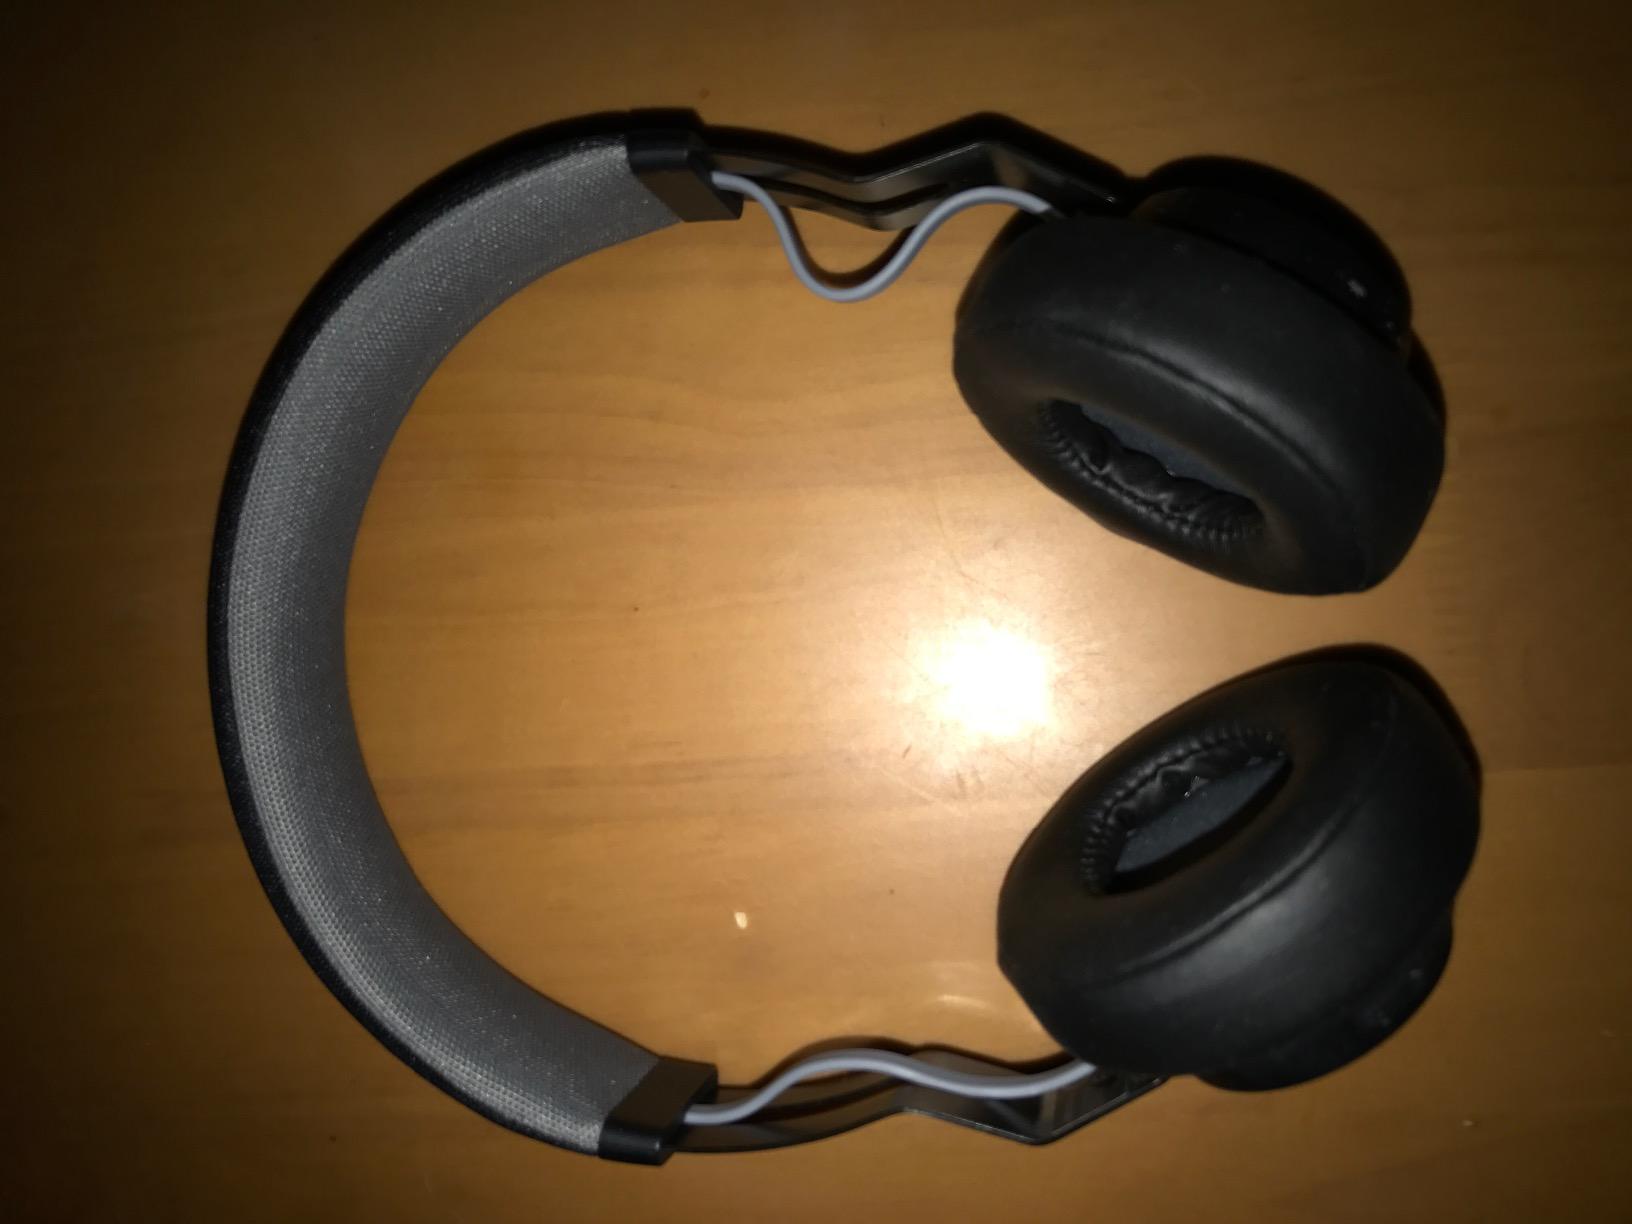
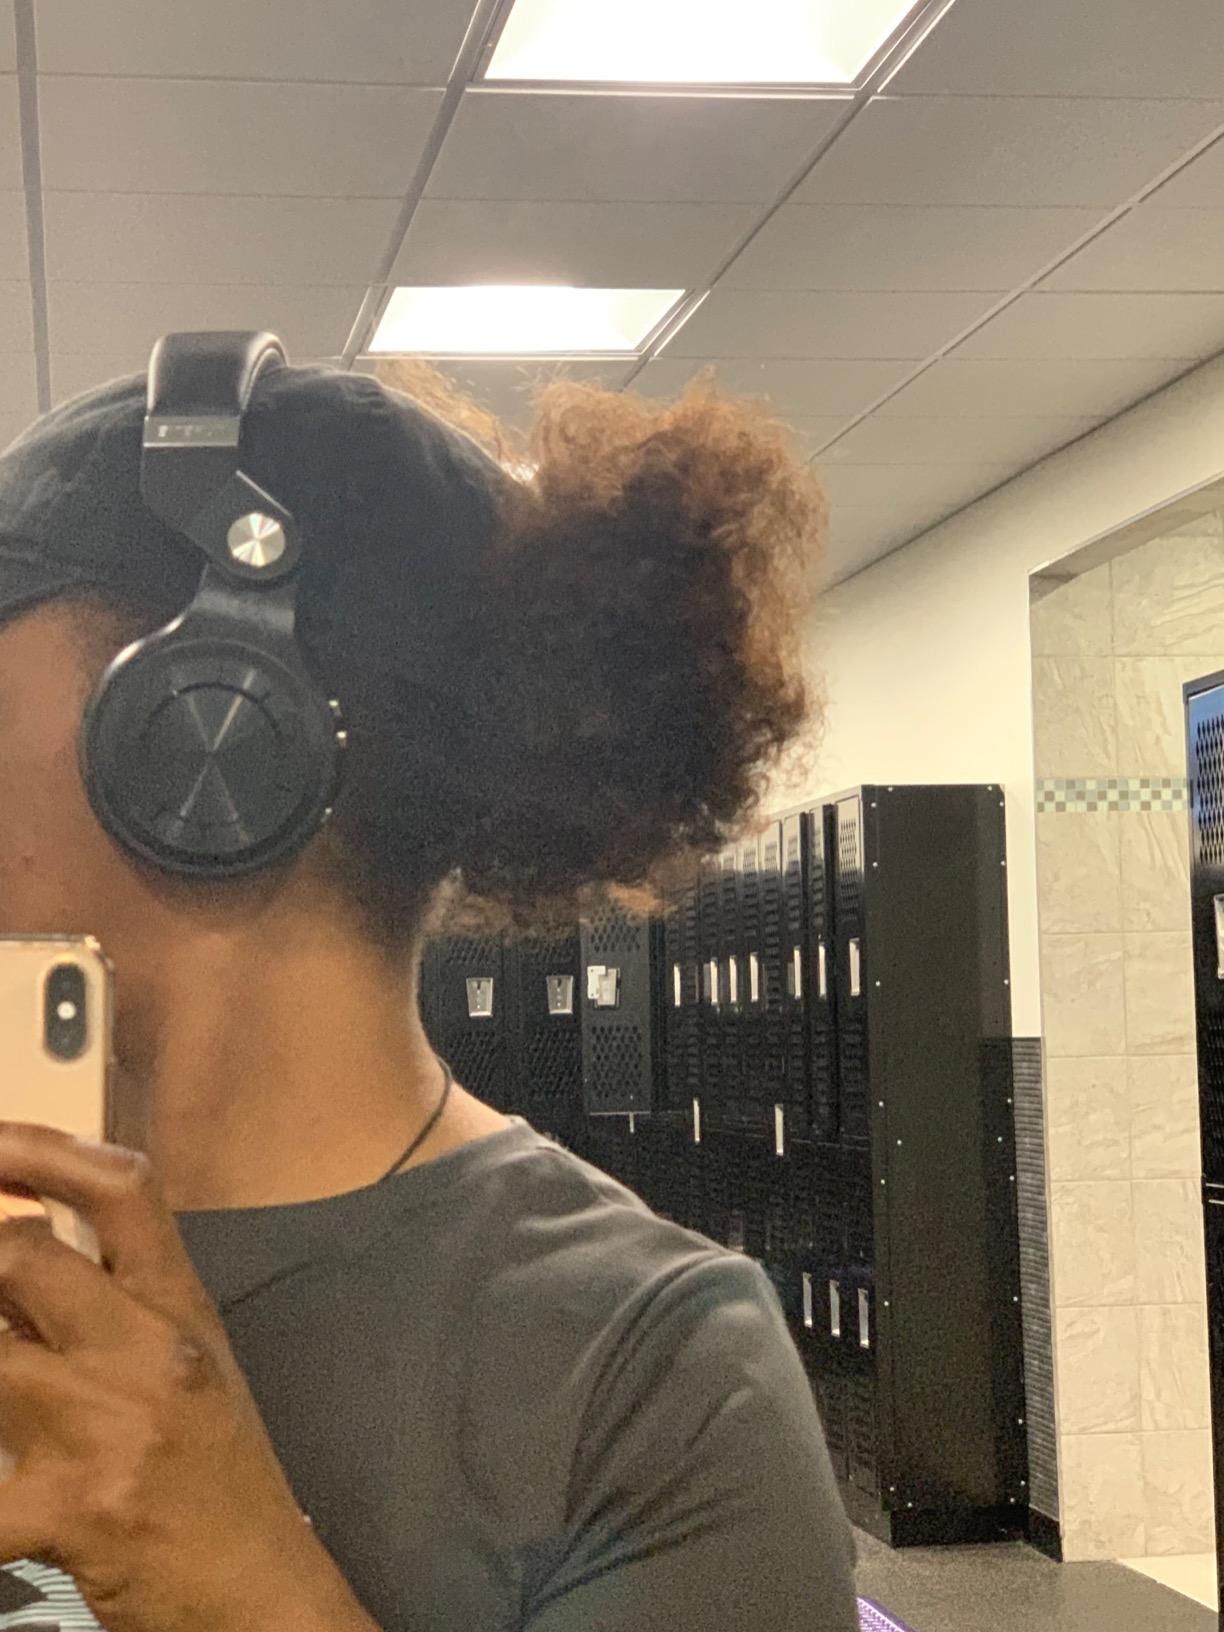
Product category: headphones
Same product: no